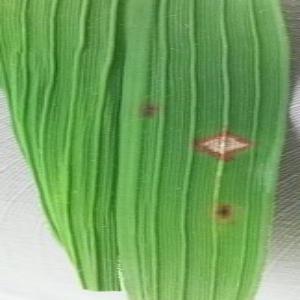
Disease: Blast